Women in music

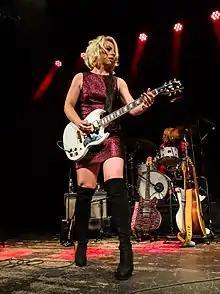
Samantha Fish is known for her blues-infused rock sound guitar playing skills

From 2010 to 2018, many girl bands gained attention, such as British band Little Mix, made up of Jesy Nelson; Leigh-Anne Pinnock; Jade Thirlwall; and Perrie Edwards. Little Mix was the first all-female group since the Pussycat Dolls to reach the US top five with "DNA" (2012). It also broke the Spice Girls' record for the highest debut US chart position for a British girl group's first release. Fifth Harmony, an American group composed of Ally Brooke; Normani Kordei; Dinah Jane; Lauren Jauregui; and Camila Cabello had three albums chart in the top 10 of the US Billboard 200.